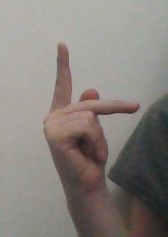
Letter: dha